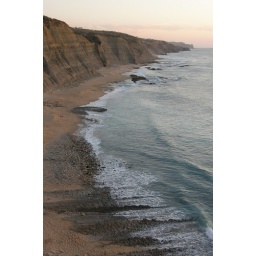
Magoito's beach in October. The sand goes away but the beauty rests. It's a place from my whole life.